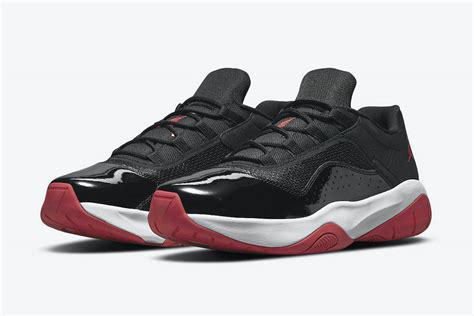
Brand: Jordan
Model: 11 Cmft